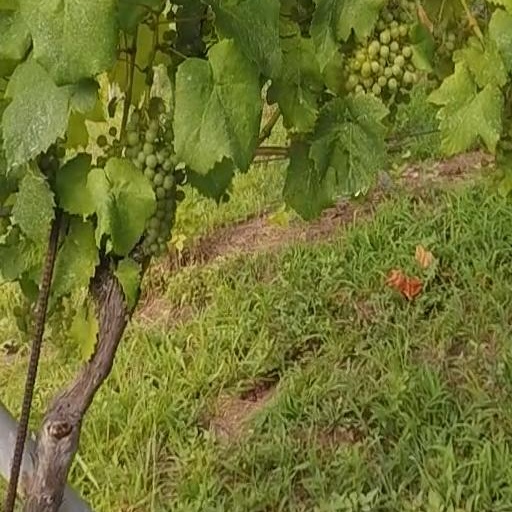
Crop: grape